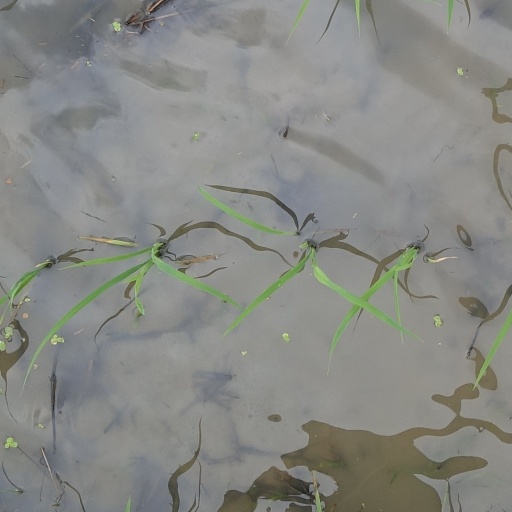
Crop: rice